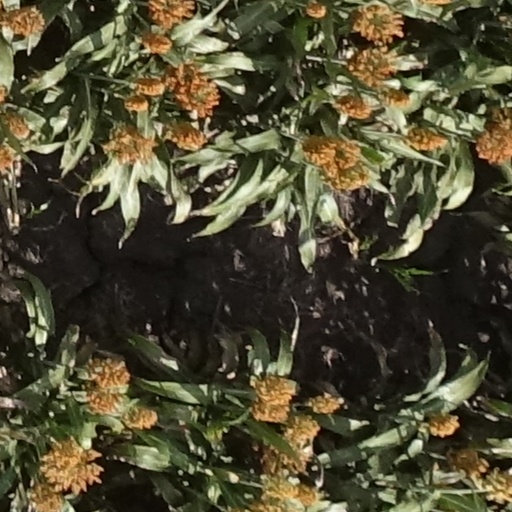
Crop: sorghum